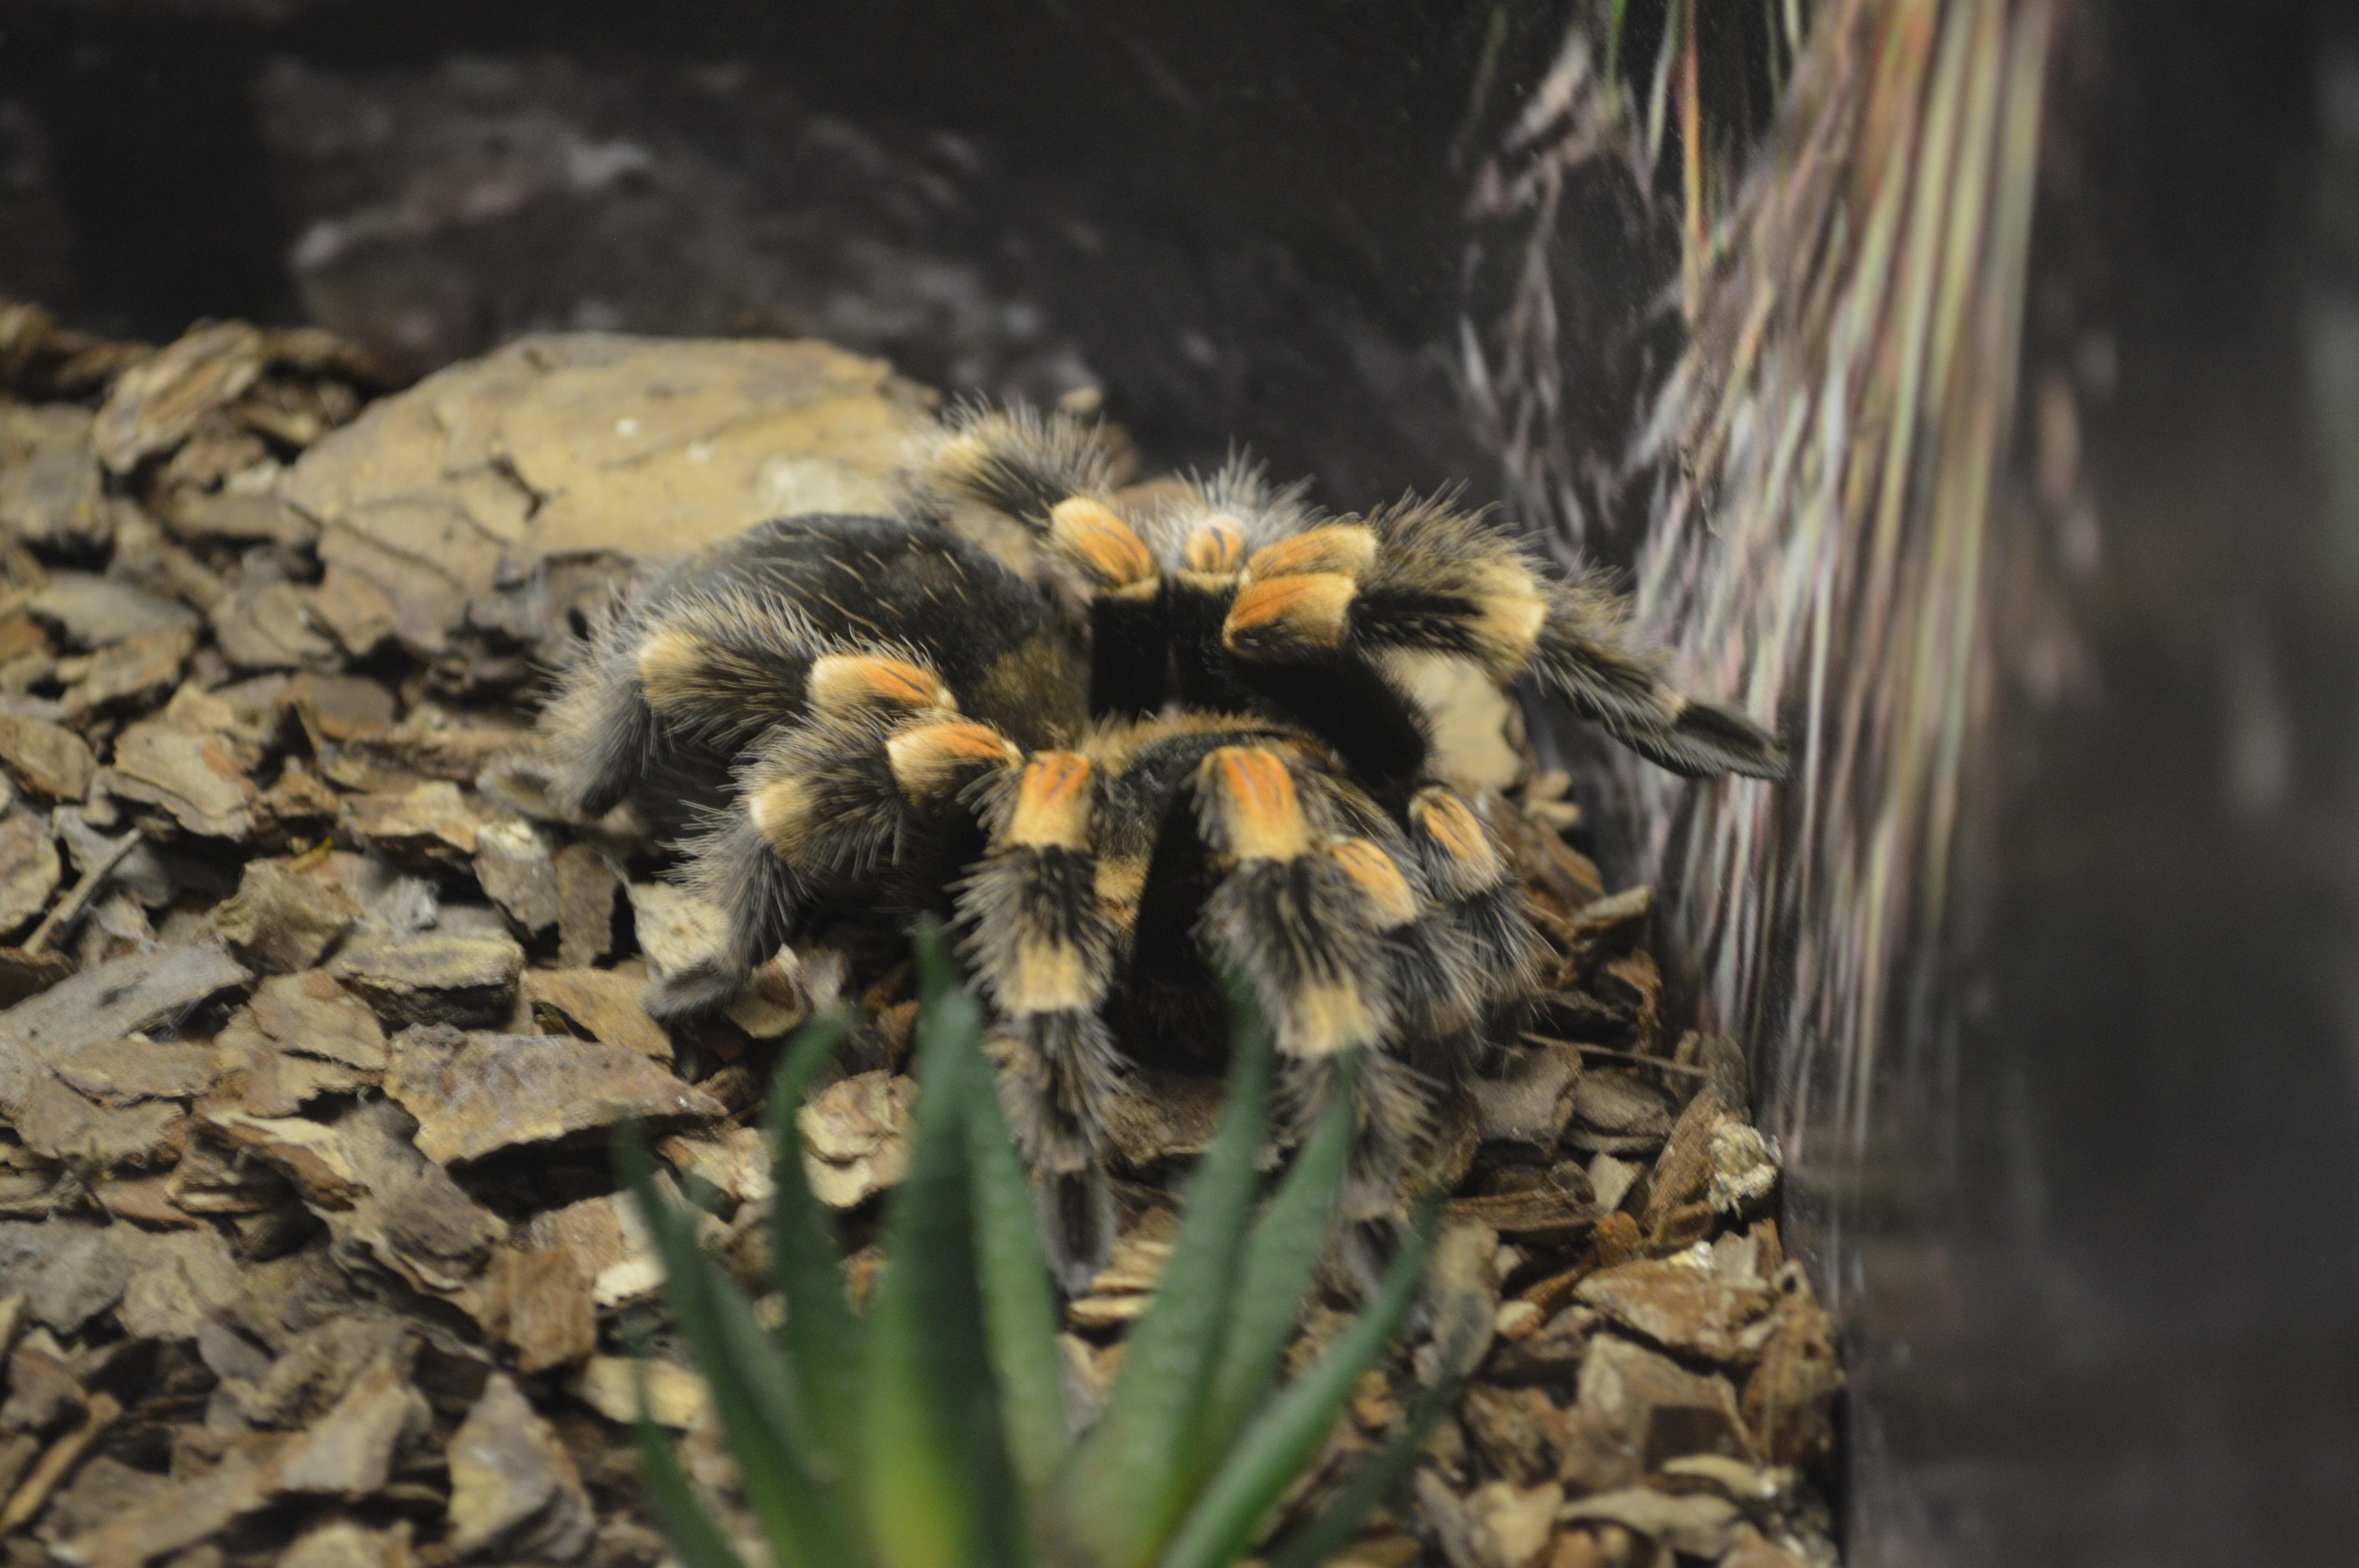
animals, tarantula, invertebrate, arthropod, membrane winged insect, bee, insect, bumblebee